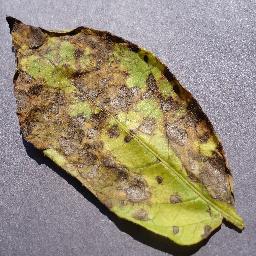
Etiqueta: Tizon_Temprano